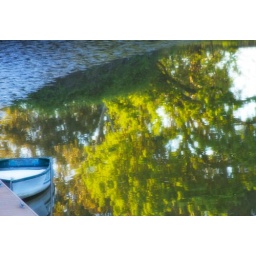
Reflection of trees and grass in muddy water